No. 60 Squadron RAF

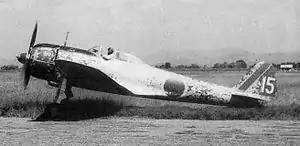
Nakajima Ki-43-IIa

The squadron had suffered heavily at the hands of the advancing Japanese forces and was declared non-operational and moved to Asansol, India along with No. 45 and 113 Squadrons. Once in India the squadron was re-equipped with Blenheim Mk IV's. While returning to India from Burma after a bombing mission to Sitwe, Burma, on 22 May a Blenheim the squadron was attacked by Nakajima Ki-43 fighters from 64 Sentai. Flight Sergeant Jock McLuckie was one of the Blenheim's gunners. McLuckie shot down Japanese ace Lt Colonel Tateo Katō who commanded the Sentai and damaged two other Ki-43s.